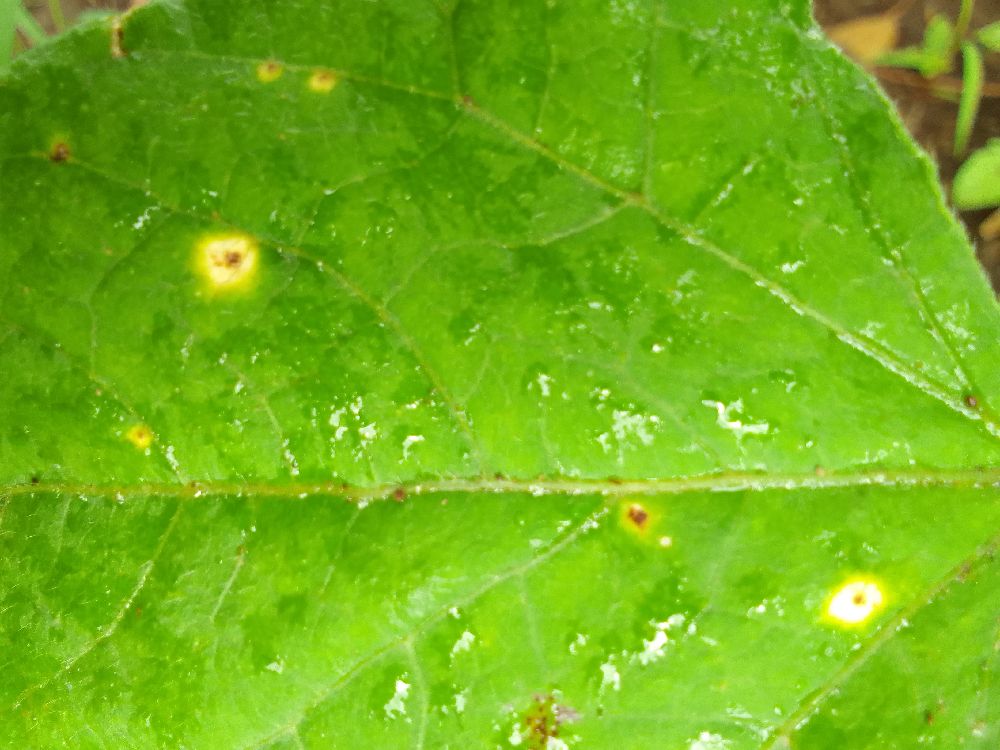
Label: rust